The Amazing Race Vietnam 2012

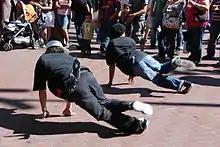
Teams have to perform a series of breakdance moves as part of the tasks in the final leg.

This season's final Detour was a choice between "Mát Mắt" (Eyes) or "Mát Tai" (Ears). In Eyes, teams had to travel to the Martial Arts Training Center and learn and perform a series of martial arts moves to the satisfaction of a master to receive their clue. In Ears, teams had to travel to the University of Film and Theater and learn and perform the Cải lương play "Lan and Diep" to receive their next clue.